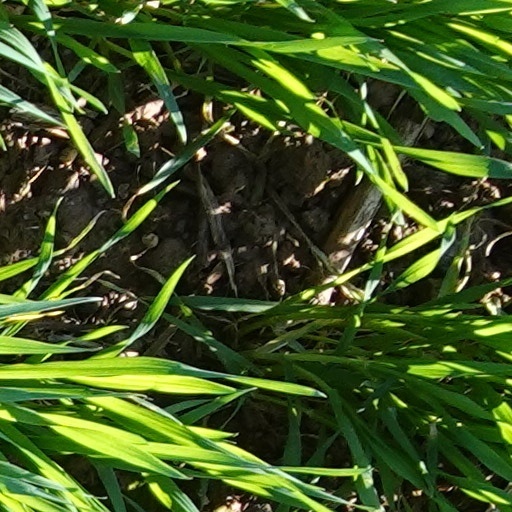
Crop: wheat